Watch

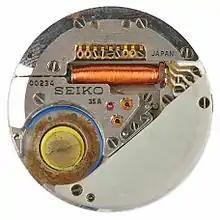
Quartz Movement of the Seiko Astron, 1969 (Deutsches Uhrenmuseum, Inv. 2010-006)

Electronic movements, also known as quartz movements, have few or no moving parts, except a quartz crystal which is made to vibrate by the piezoelectric effect. A varying electric voltage is applied to the crystal, which responds by changing its shape so, in combination with some electronic components, it functions as an oscillator. It resonates at a specific highly stable frequency, which is used to accurately pace a timekeeping mechanism. Most quartz movements are primarily electronic but are geared to drive mechanical hands on the face of the watch to provide a traditional analog display of the time, a feature most consumers still prefer.